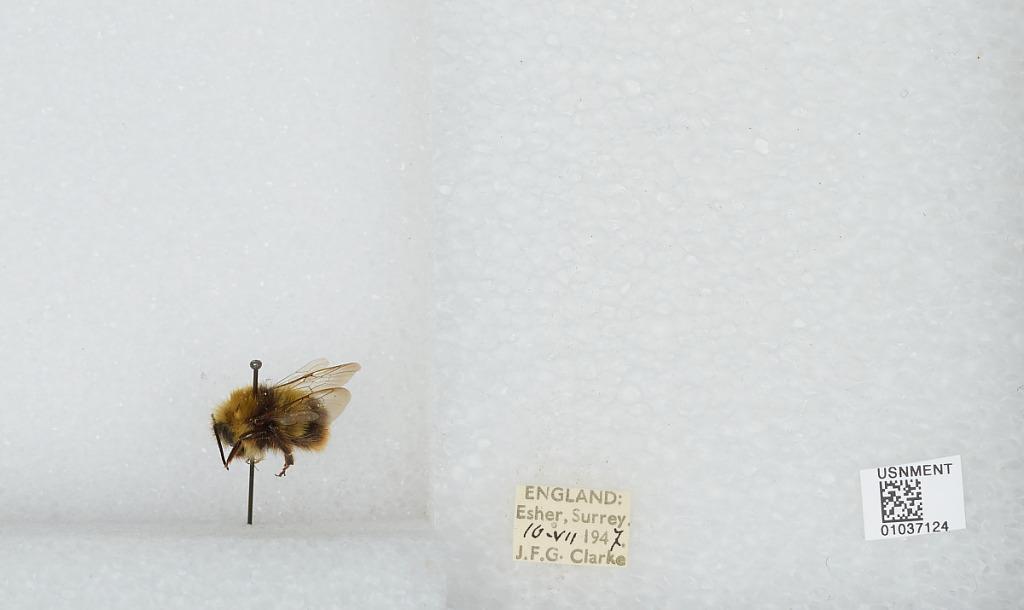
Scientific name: Bombus (Pyrobombus) pratorum (Linnaeus)
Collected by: J. Clarke
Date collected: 1947-7-10
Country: United Kingdom
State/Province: England
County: Surrey
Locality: Esher
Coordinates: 51.3691, -0.365